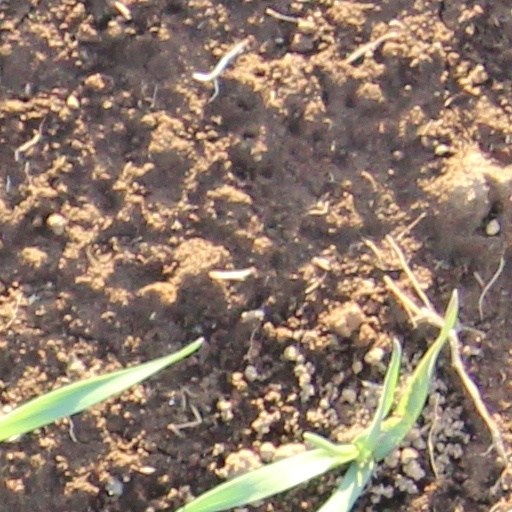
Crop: wheat